Berlin-Charlottenburg station

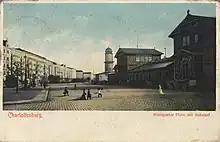
Charlottenburg Station on Stuttgarter Platz, 1907 postcard

The station was opened on 7 February 1882 as the western endpoint of the Stadtbahn line in the then independent town of Charlottenburg. From here the Berlin-Blankenheim railway ran southwestwards, a section of the "Kanonenbahn" rail route to Metz in Alsace-Lorraine.